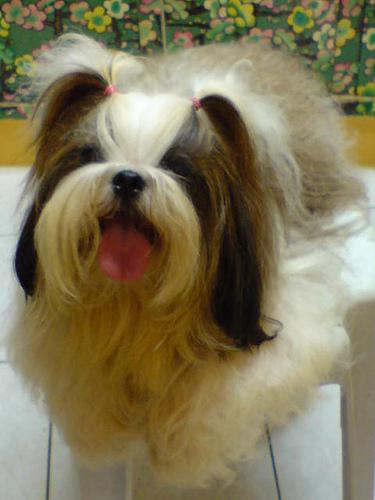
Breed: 361-n000123-Shih_Tzu